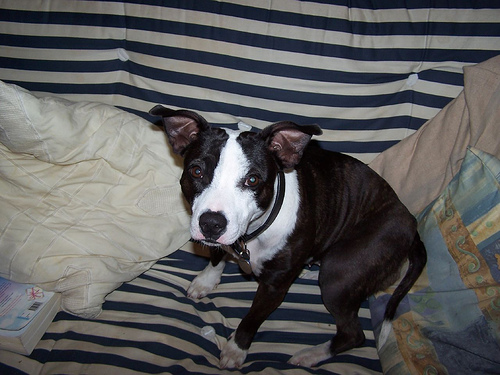
Animal: dog
Breed: staffordshire_bull_terrier